Jewell Building

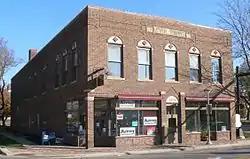

The Jewell Building is a city landmark in North Omaha, Nebraska. Built in 1923, it is listed on the National Register of Historic Places. Located at 2221 North 24th Street, the building was home to the Dreamland Ballroom for more than 40 years, and featured performances by many touring jazz and blues legends, including Duke Ellington, Count Basie, Louis Armstrong, Dizzy Gillespie, and Lionel Hampton.